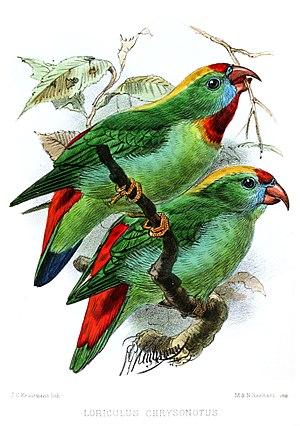
Le Coryllis des Philippines, ou loricule des Philippines est une espèce de psittacidé endémique des Philippines.